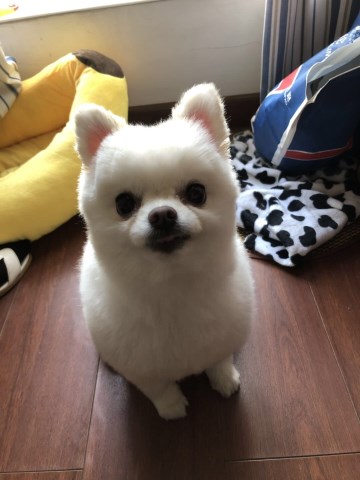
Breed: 1936-n000005-Pomeranian